Western Desert campaign

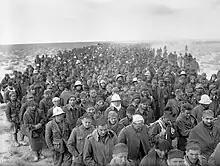

In December 1940, the 10th Army in Egypt had been reinforced with the 1st and 2nd Libyan divisions and 4th Blackshirt Division, in the fortified camps from Sidi Barrani to the Tummars and Maktila. The Maletti Group was based at Nibeiwa, the 63rd Infantry Division Cirene at Rabia and Sofafi, the 62nd Infantry Division Marmarica was on the escarpment from Sofafi to Halfaya Pass and the 64th Infantry Division "Catanzaro" was east of Buq Buq, behind the Nibeiwa–Rabia gap, supported by about 500 aircraft of the (General Felip Porro). The RAF attacked airfields on 7 December and destroyed 39 aircraft on the ground. Operation Compass (the Battle of Marmarica/Battle of the Camps), began when Selby Force advanced from Matruh to isolate Maktila early on 9 December. The 4th Indian Division and the 7th Royal Tank Regiment (7th RTR) attacked Nibeiwa at dawn and overran the camp, then moved on Tummar West, which fell in the afternoon. A counter-attack from Tummar East was repulsed and the camp taken the next day.